Gegensteine

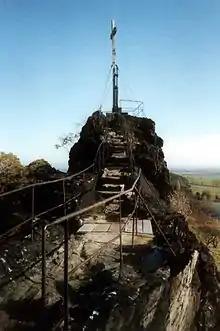
Summit cross on the Großer Gegenstein

The Gegensteine are crags near the town of Ballenstedt on the northern edge of the Harz Mountains in Germany. There are two: the Großer Gegenstein and Kleiner Gegenstein ("Great Gegenstein" and "Little Gegenstein"). They are striking, free-standing rock pinnacles and outliers of the Teufelsmauer. They lie within the "Gegensteine–Schierberg" nature reserve.